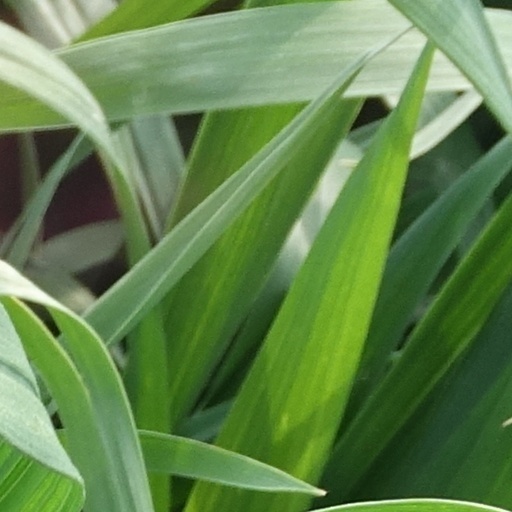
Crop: wheat